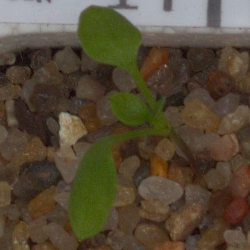
Label: common_chickweed